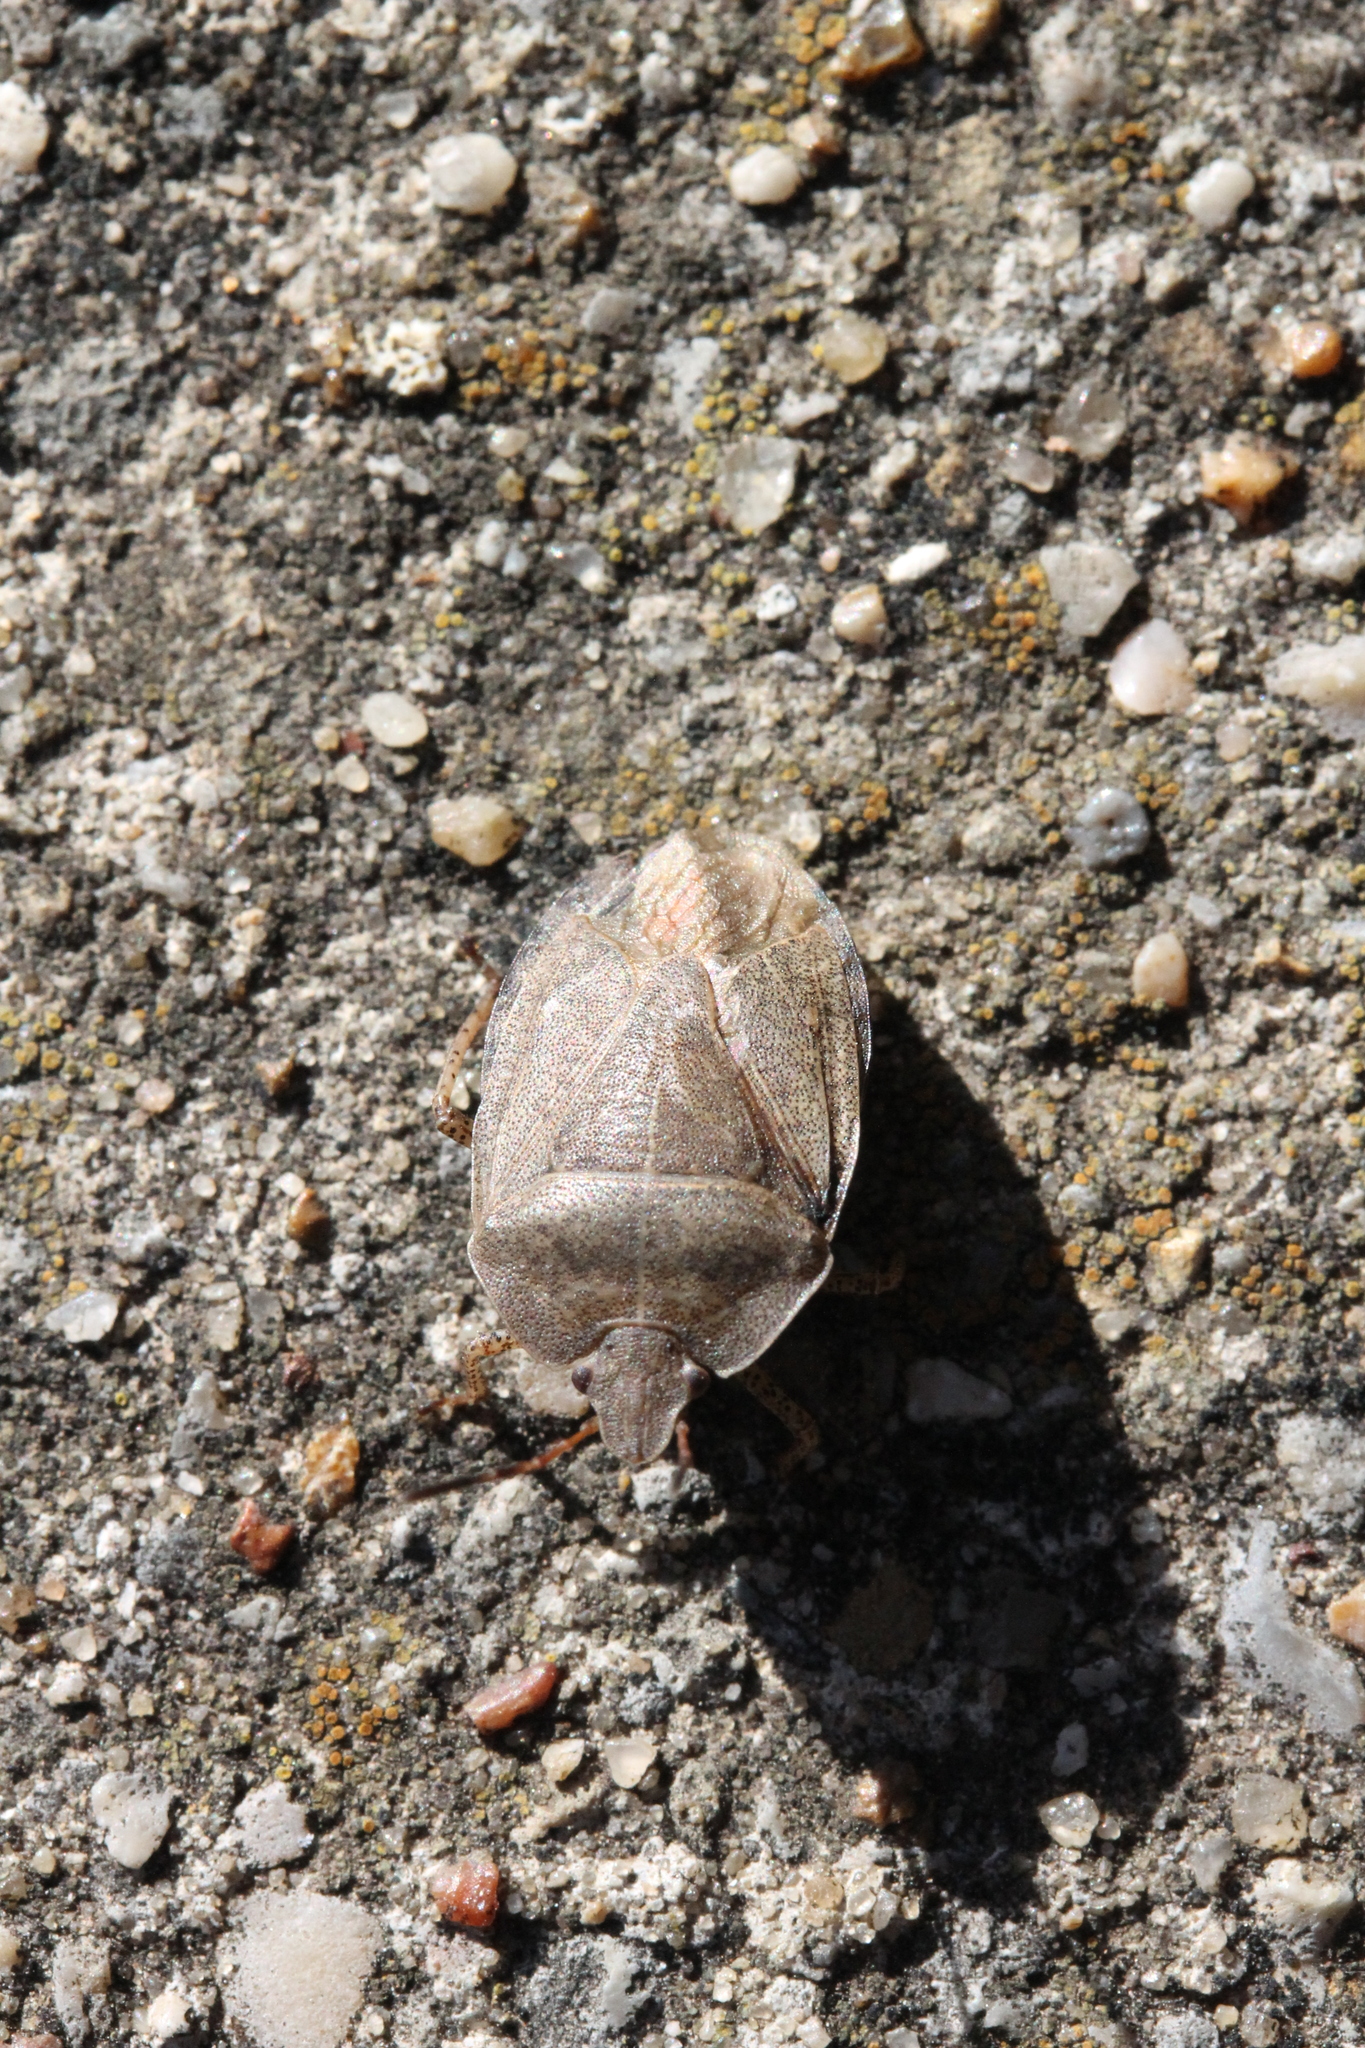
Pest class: stink_bug